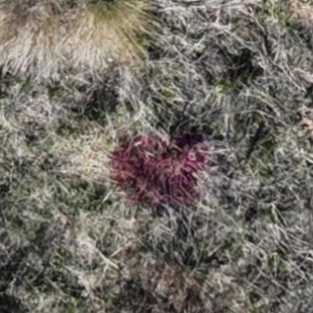
Month: october
Dye color: red
Dye concentration: high